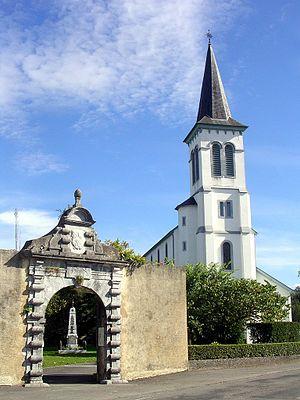
Porte de l'ancienne abbaye laïque d'Aramits et l'église paroissiale Saint Vincent (Pyrénées-Atlantiques, France)
Aramits est une commune française, située dans le département des Pyrénées-Atlantiques en région Nouvelle-Aquitaine.